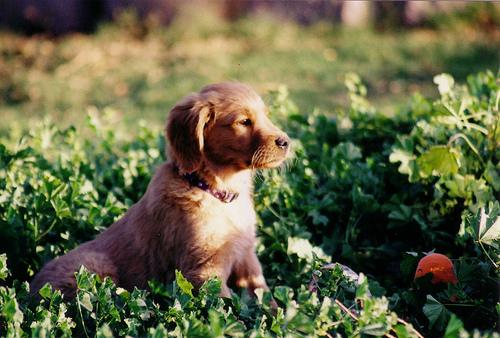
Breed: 5355-n000126-golden_retriever